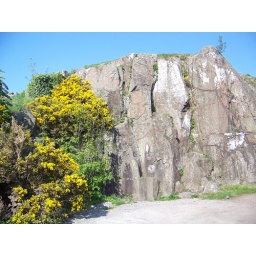
sheer rock within the castle walls